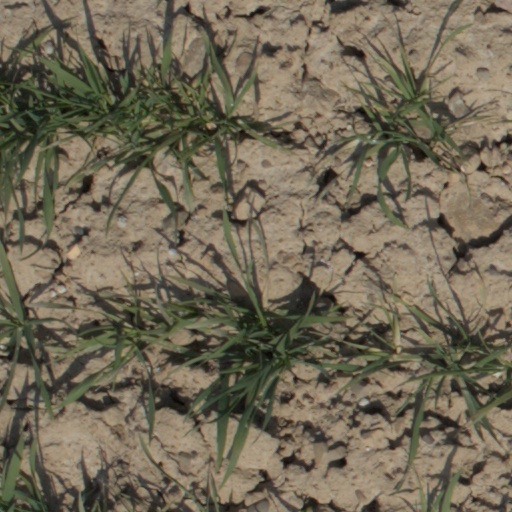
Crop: wheat